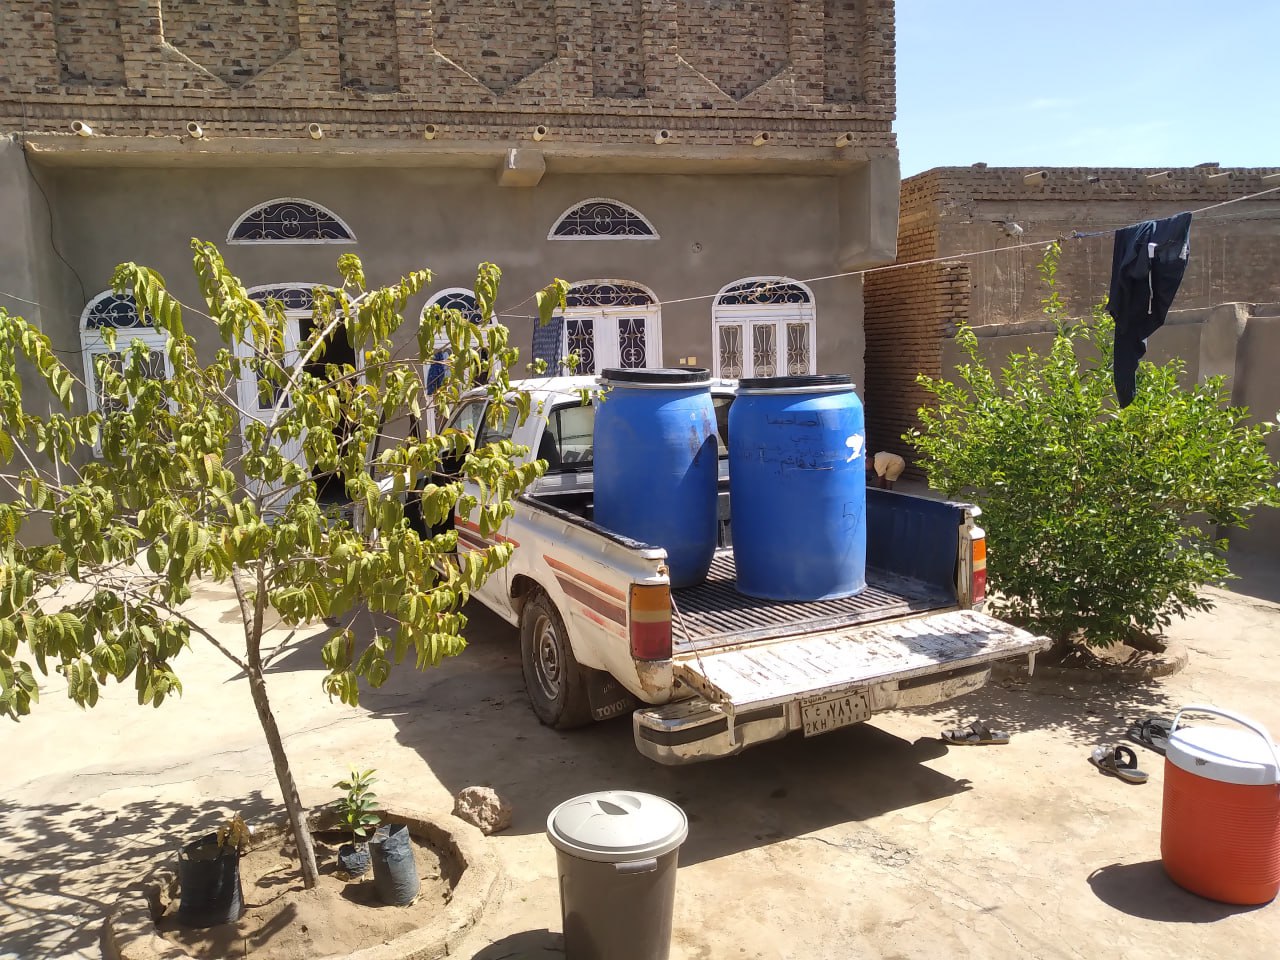
الوصف بالفصحى: منزل سوداني تقليدي مع فناء داخلي ومركبة أمامه
الوصف بالعامية السودانية: بيت سوداني تقليدي، بوكسي واقف قدامو، حوش فيه شجر وزراعة بسيطة
التصنيف: Rural & Daily Life
التصنيف الفرعي: Rural homes (exterior)